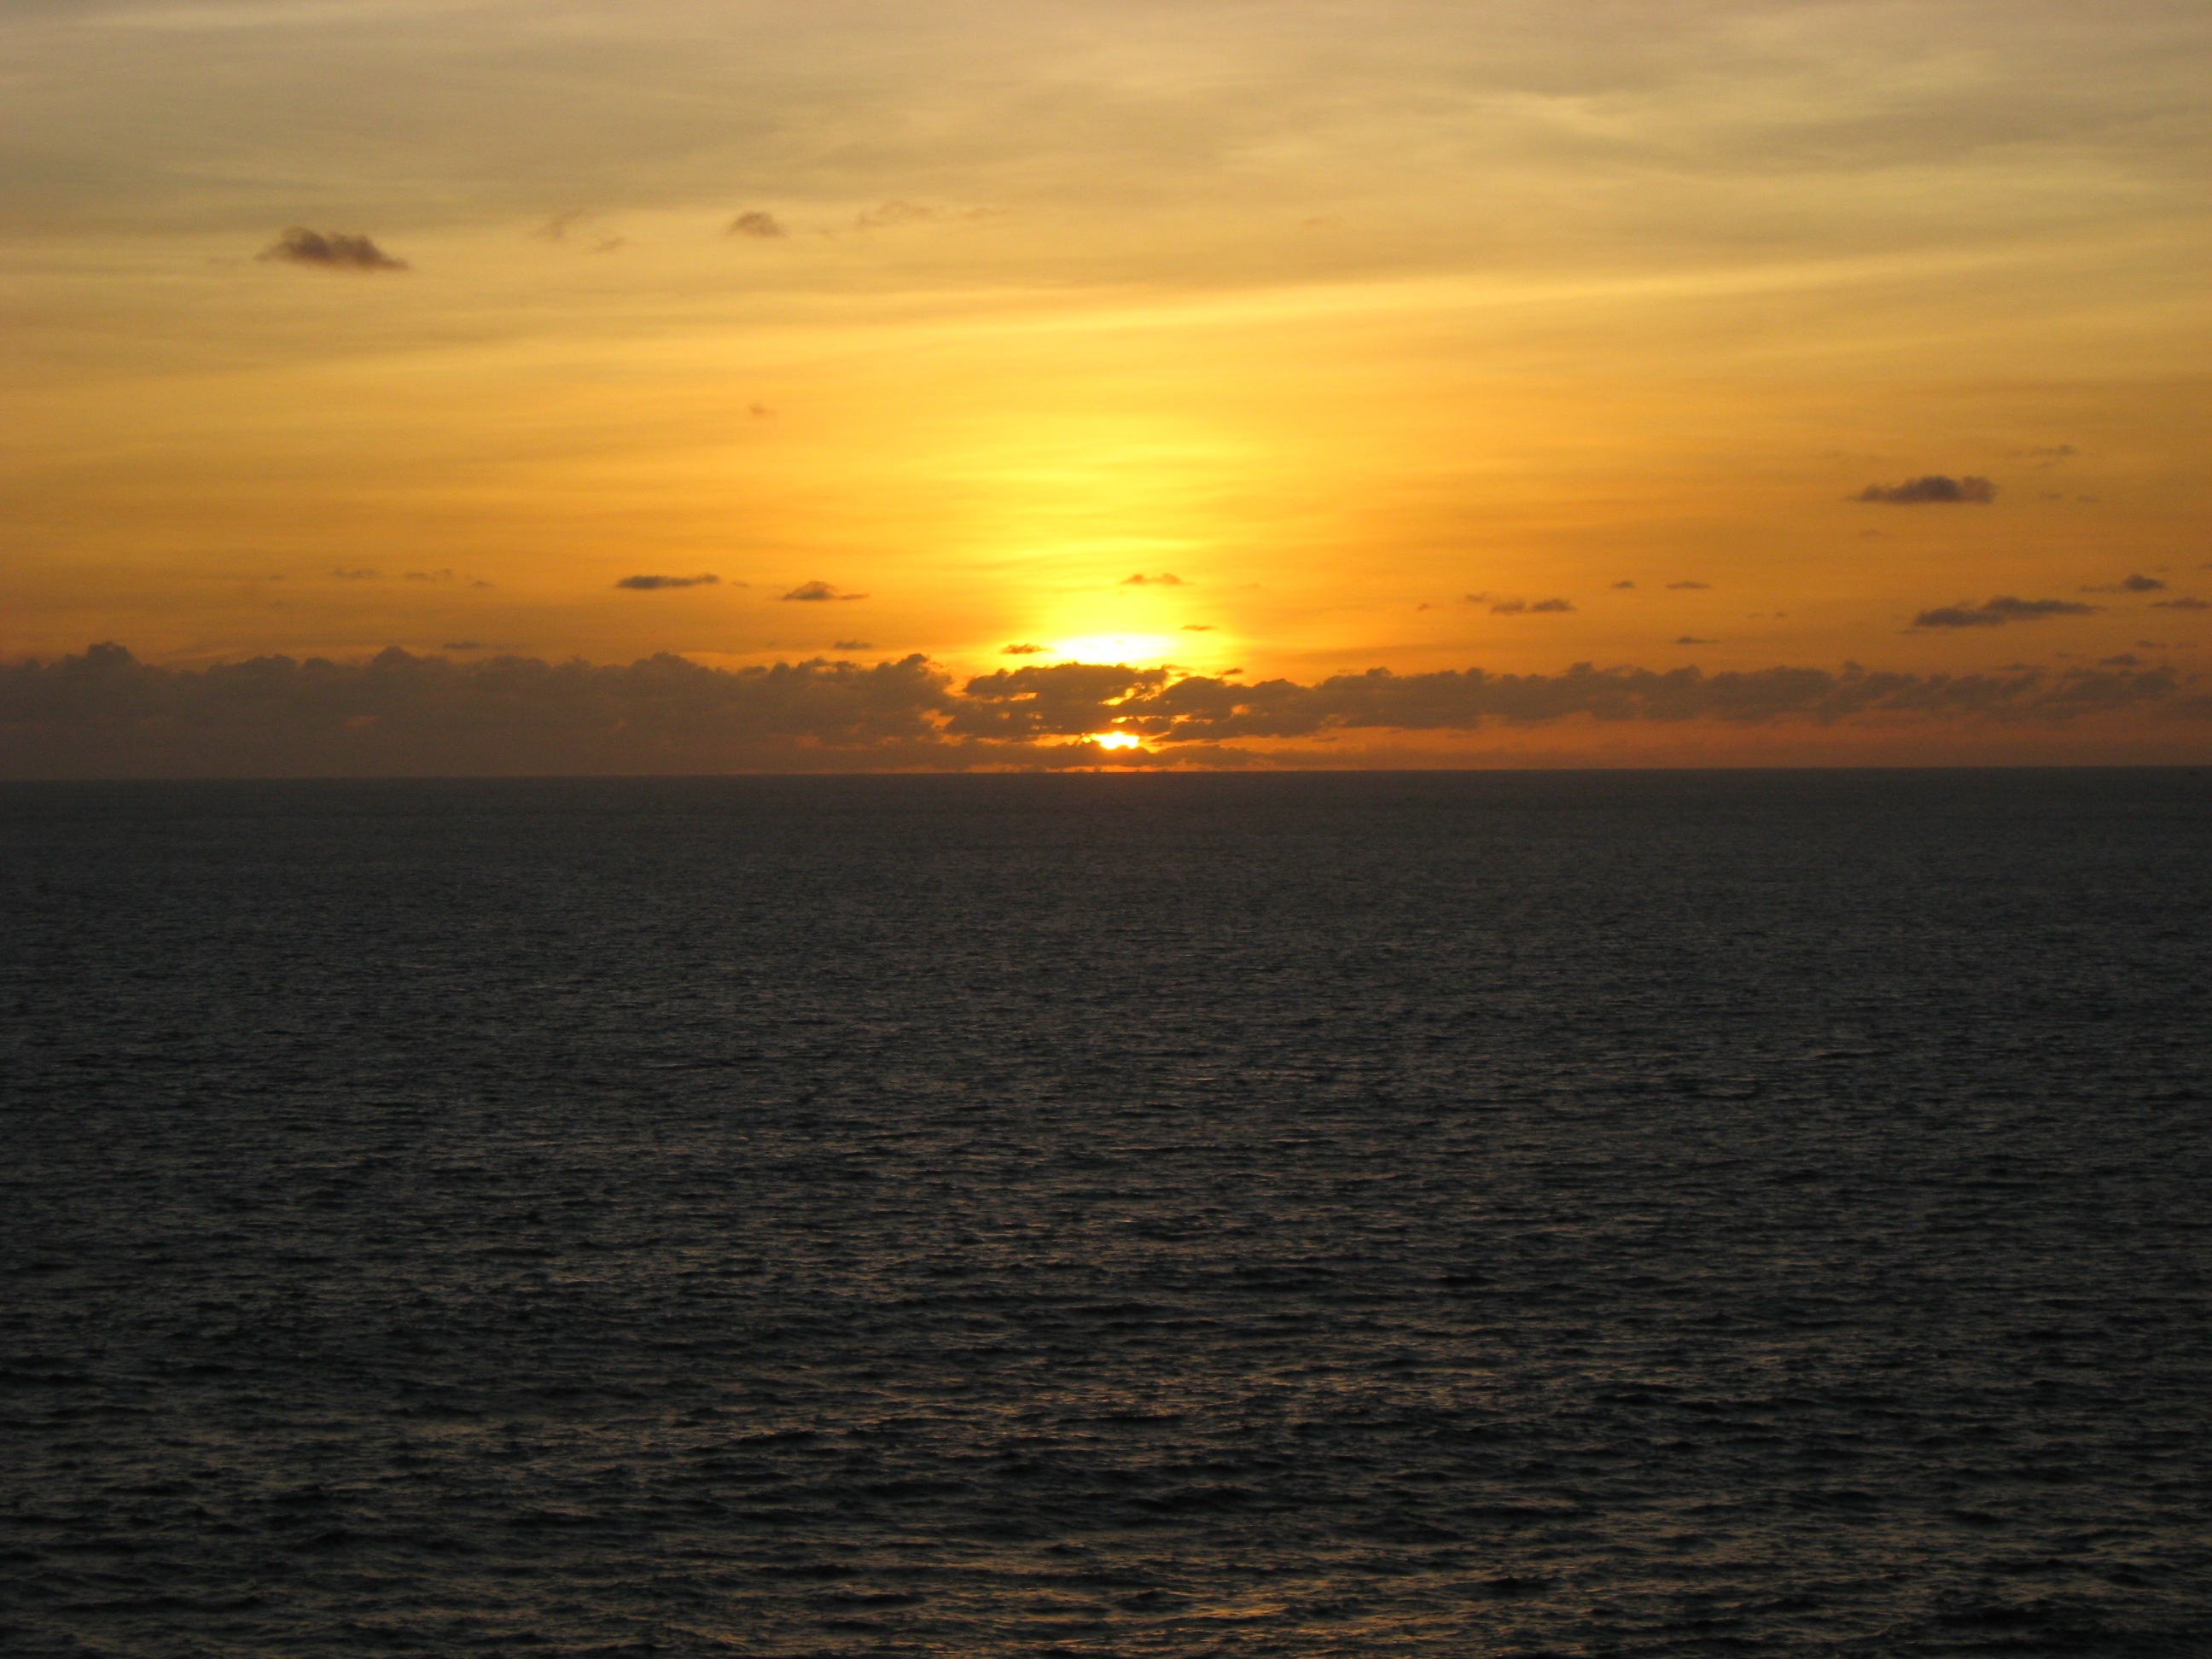
beach, sea, coast, ocean, horizon, cloud, sunrise, sunset, morning, shore, dawn, dusk, evening, bay, afterglow